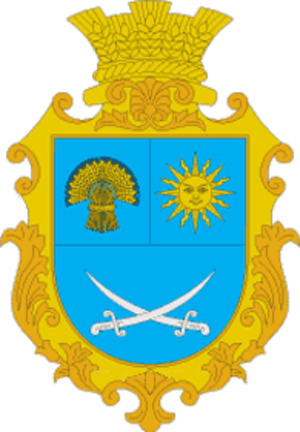
Le raïon d'Orativ est une subdivision administrative de l'oblast de Vinnytsia, dans l'Ouest de l'Ukraine. Son centre administratif est la ville d'Orativ.